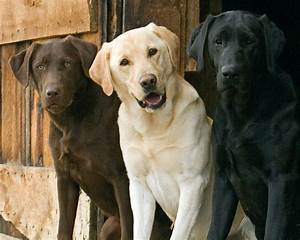
Label: dog